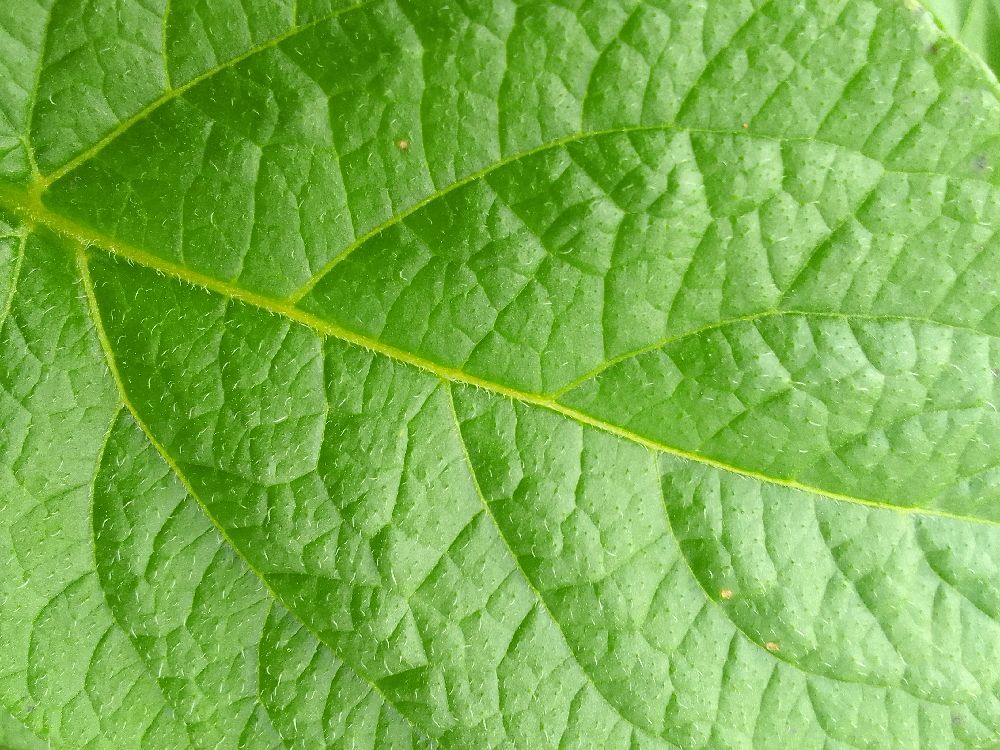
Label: Healthy